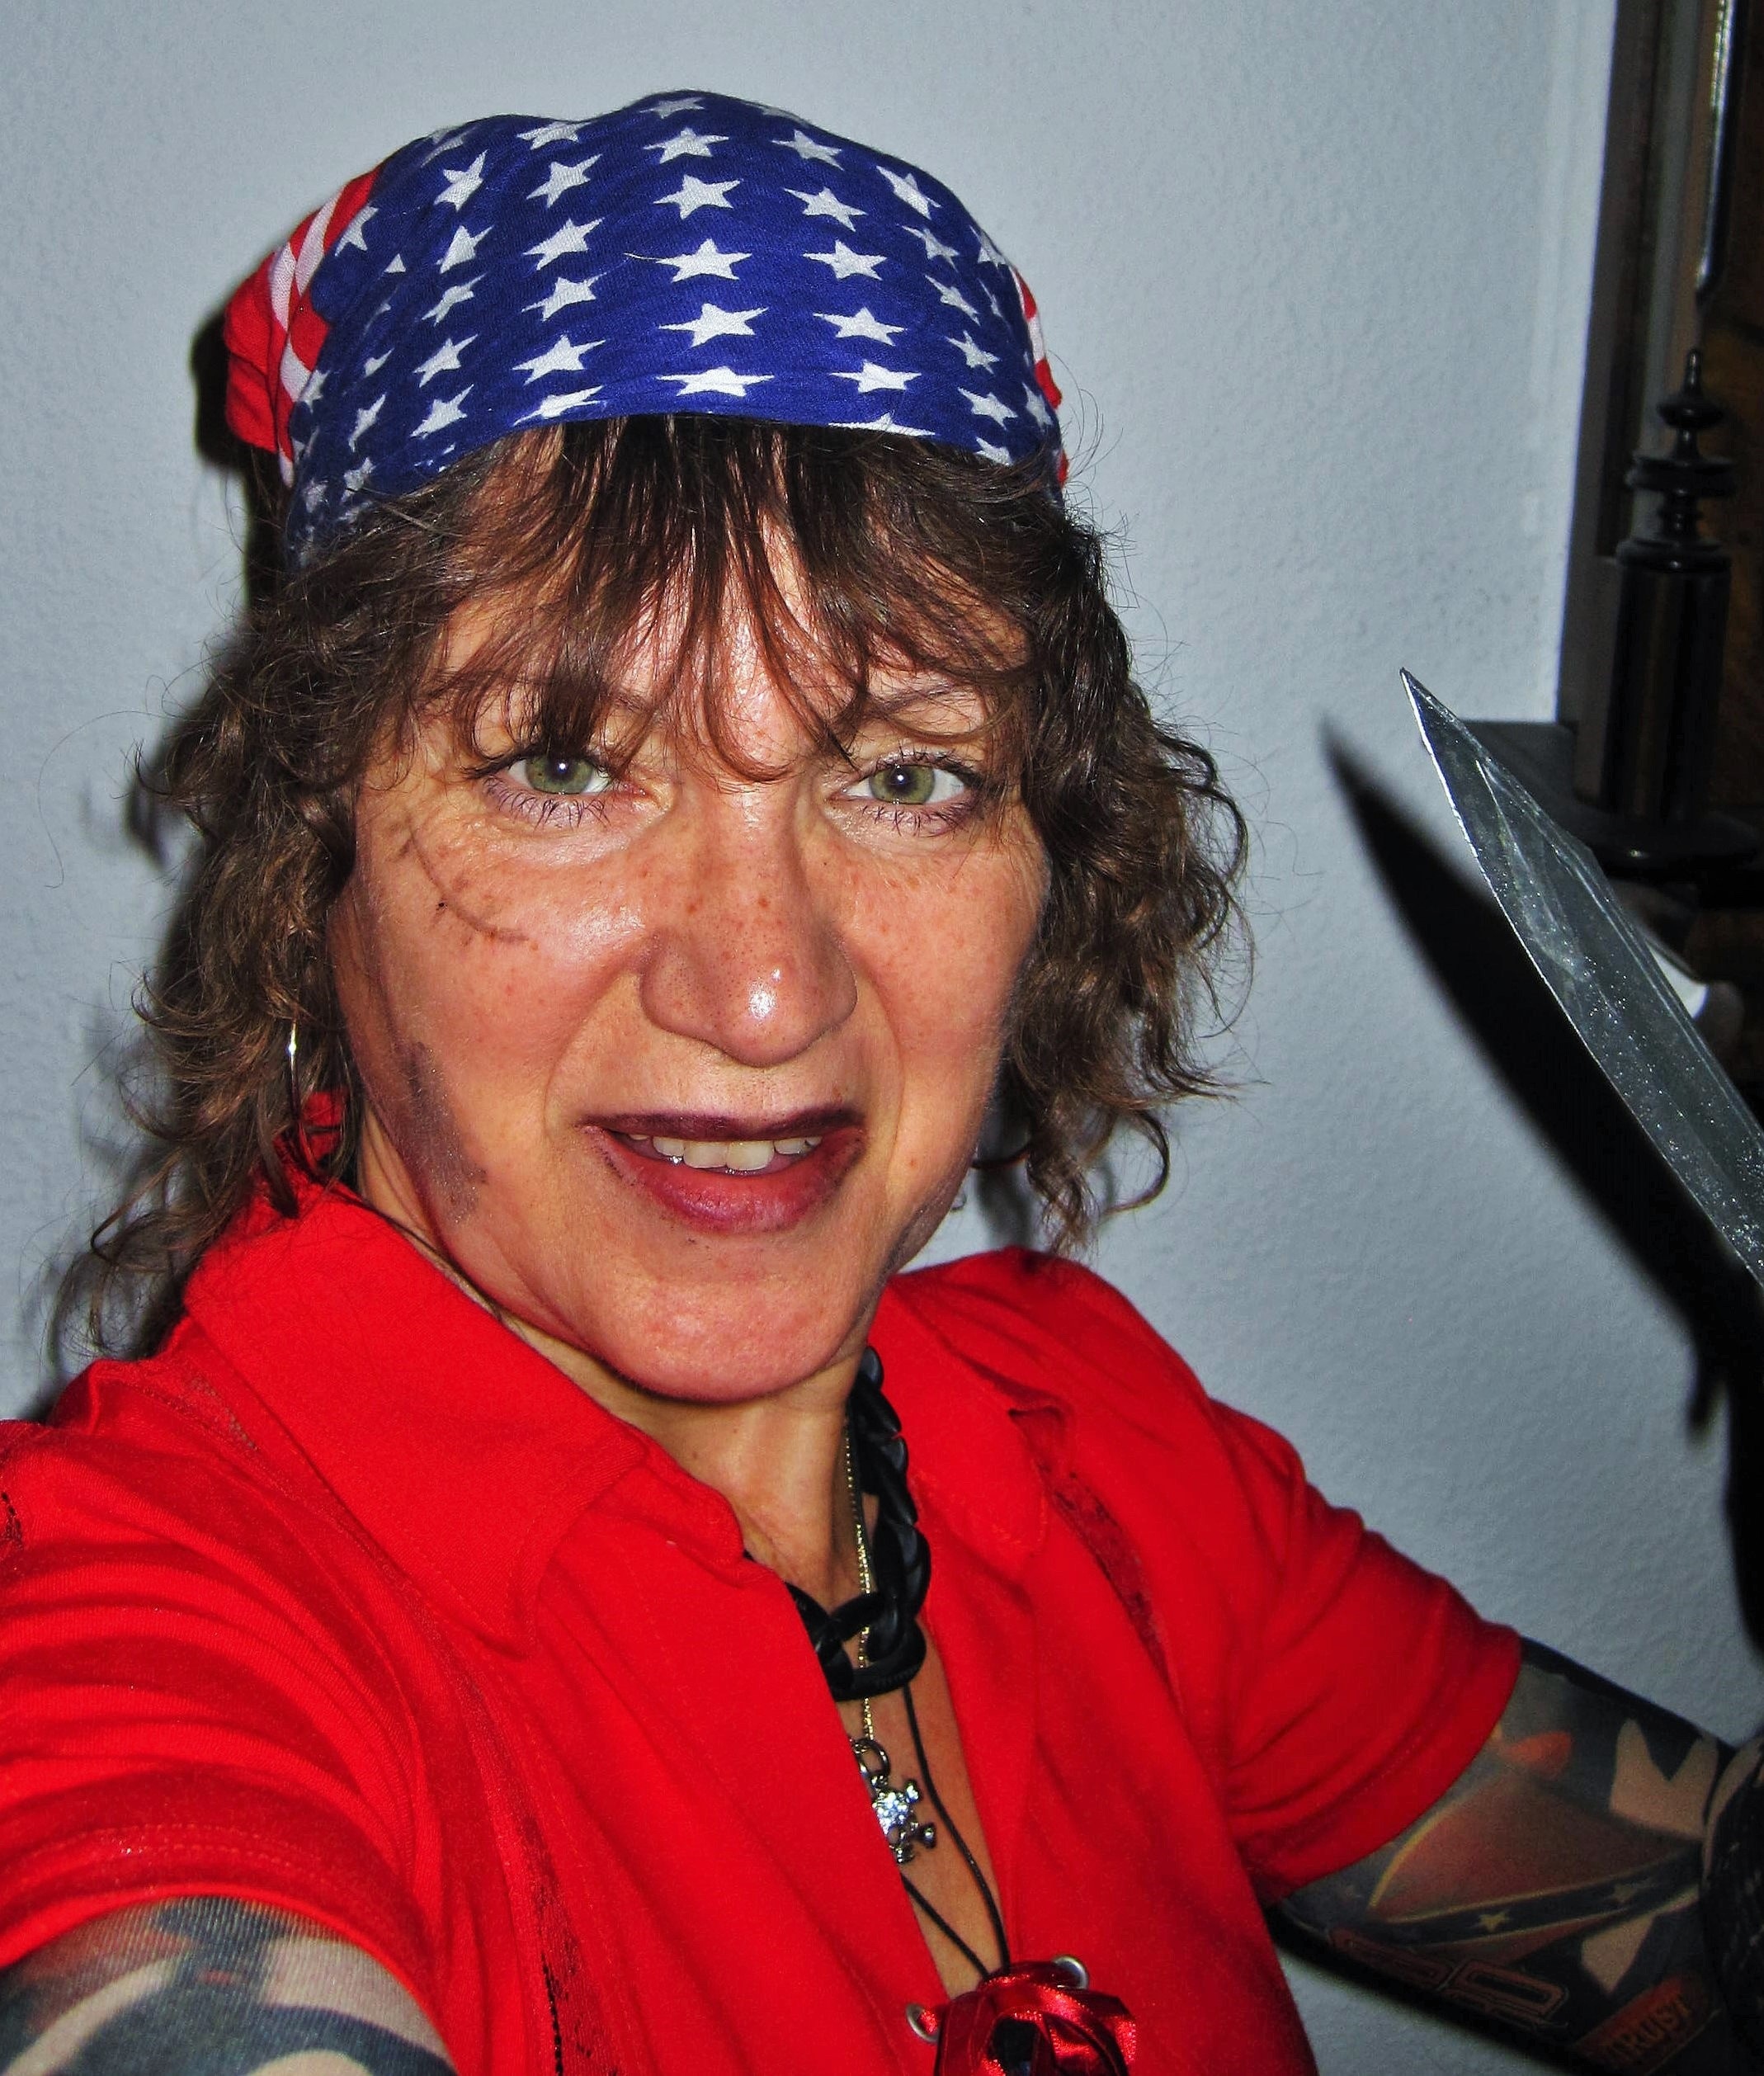
person, people, woman, hair, portrait, red, carnival, lady, facial expression, smile, dressed up, face, glasses, head, pirate, costume, masquerade, panel, costumes, dress up